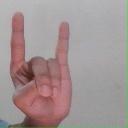
अक्षर: श